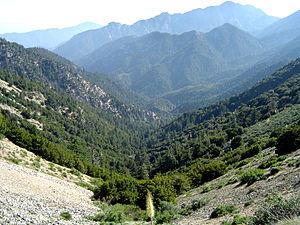
La forêt nationale d'Angeles a été établie le 20 décembre 1892 sous le nom de San Gabriel Timberland Reserve. Elle s'étend sur 2 652 km² et est située dans les San Gabriel Mountains, juste au nord de l'aire urbaine du Grand Los Angeles, en Californie. Les paysages de la Forêt sont divers et les hauteurs varient entre 365 et 3 067 m d'altitude. Elle est en grande partie recouverte par un chaparral dense, et par des forêts de pin et de sapin dans les hauteurs. Le Pacific Crest Trail passe par la Angeles Forest.
Les chaparral et forêts claires d'altitude de Californie forment une écorégion terrestre définie par le Fonds mondial pour la nature, qui appartient au biome des Forêts, zones boisées et maquis méditerranéens de l'écozone néarctique. Elle consiste en une mosaïque de forêts claires et de chaparral d'altitude qui recouvre les chaînes montagneuses californiennes des Transverse, Peninsular et Santa Lucia Ranges.
La Province floristique de Californie est une région floristique de climat méditerranéen formant une bande côtière dans le sud-ouest de l'Amérique du Nord. Cette région est identifiée comme un point chaud de biodiversité par Conservation International.